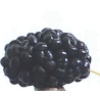
Label: Mulberry 1